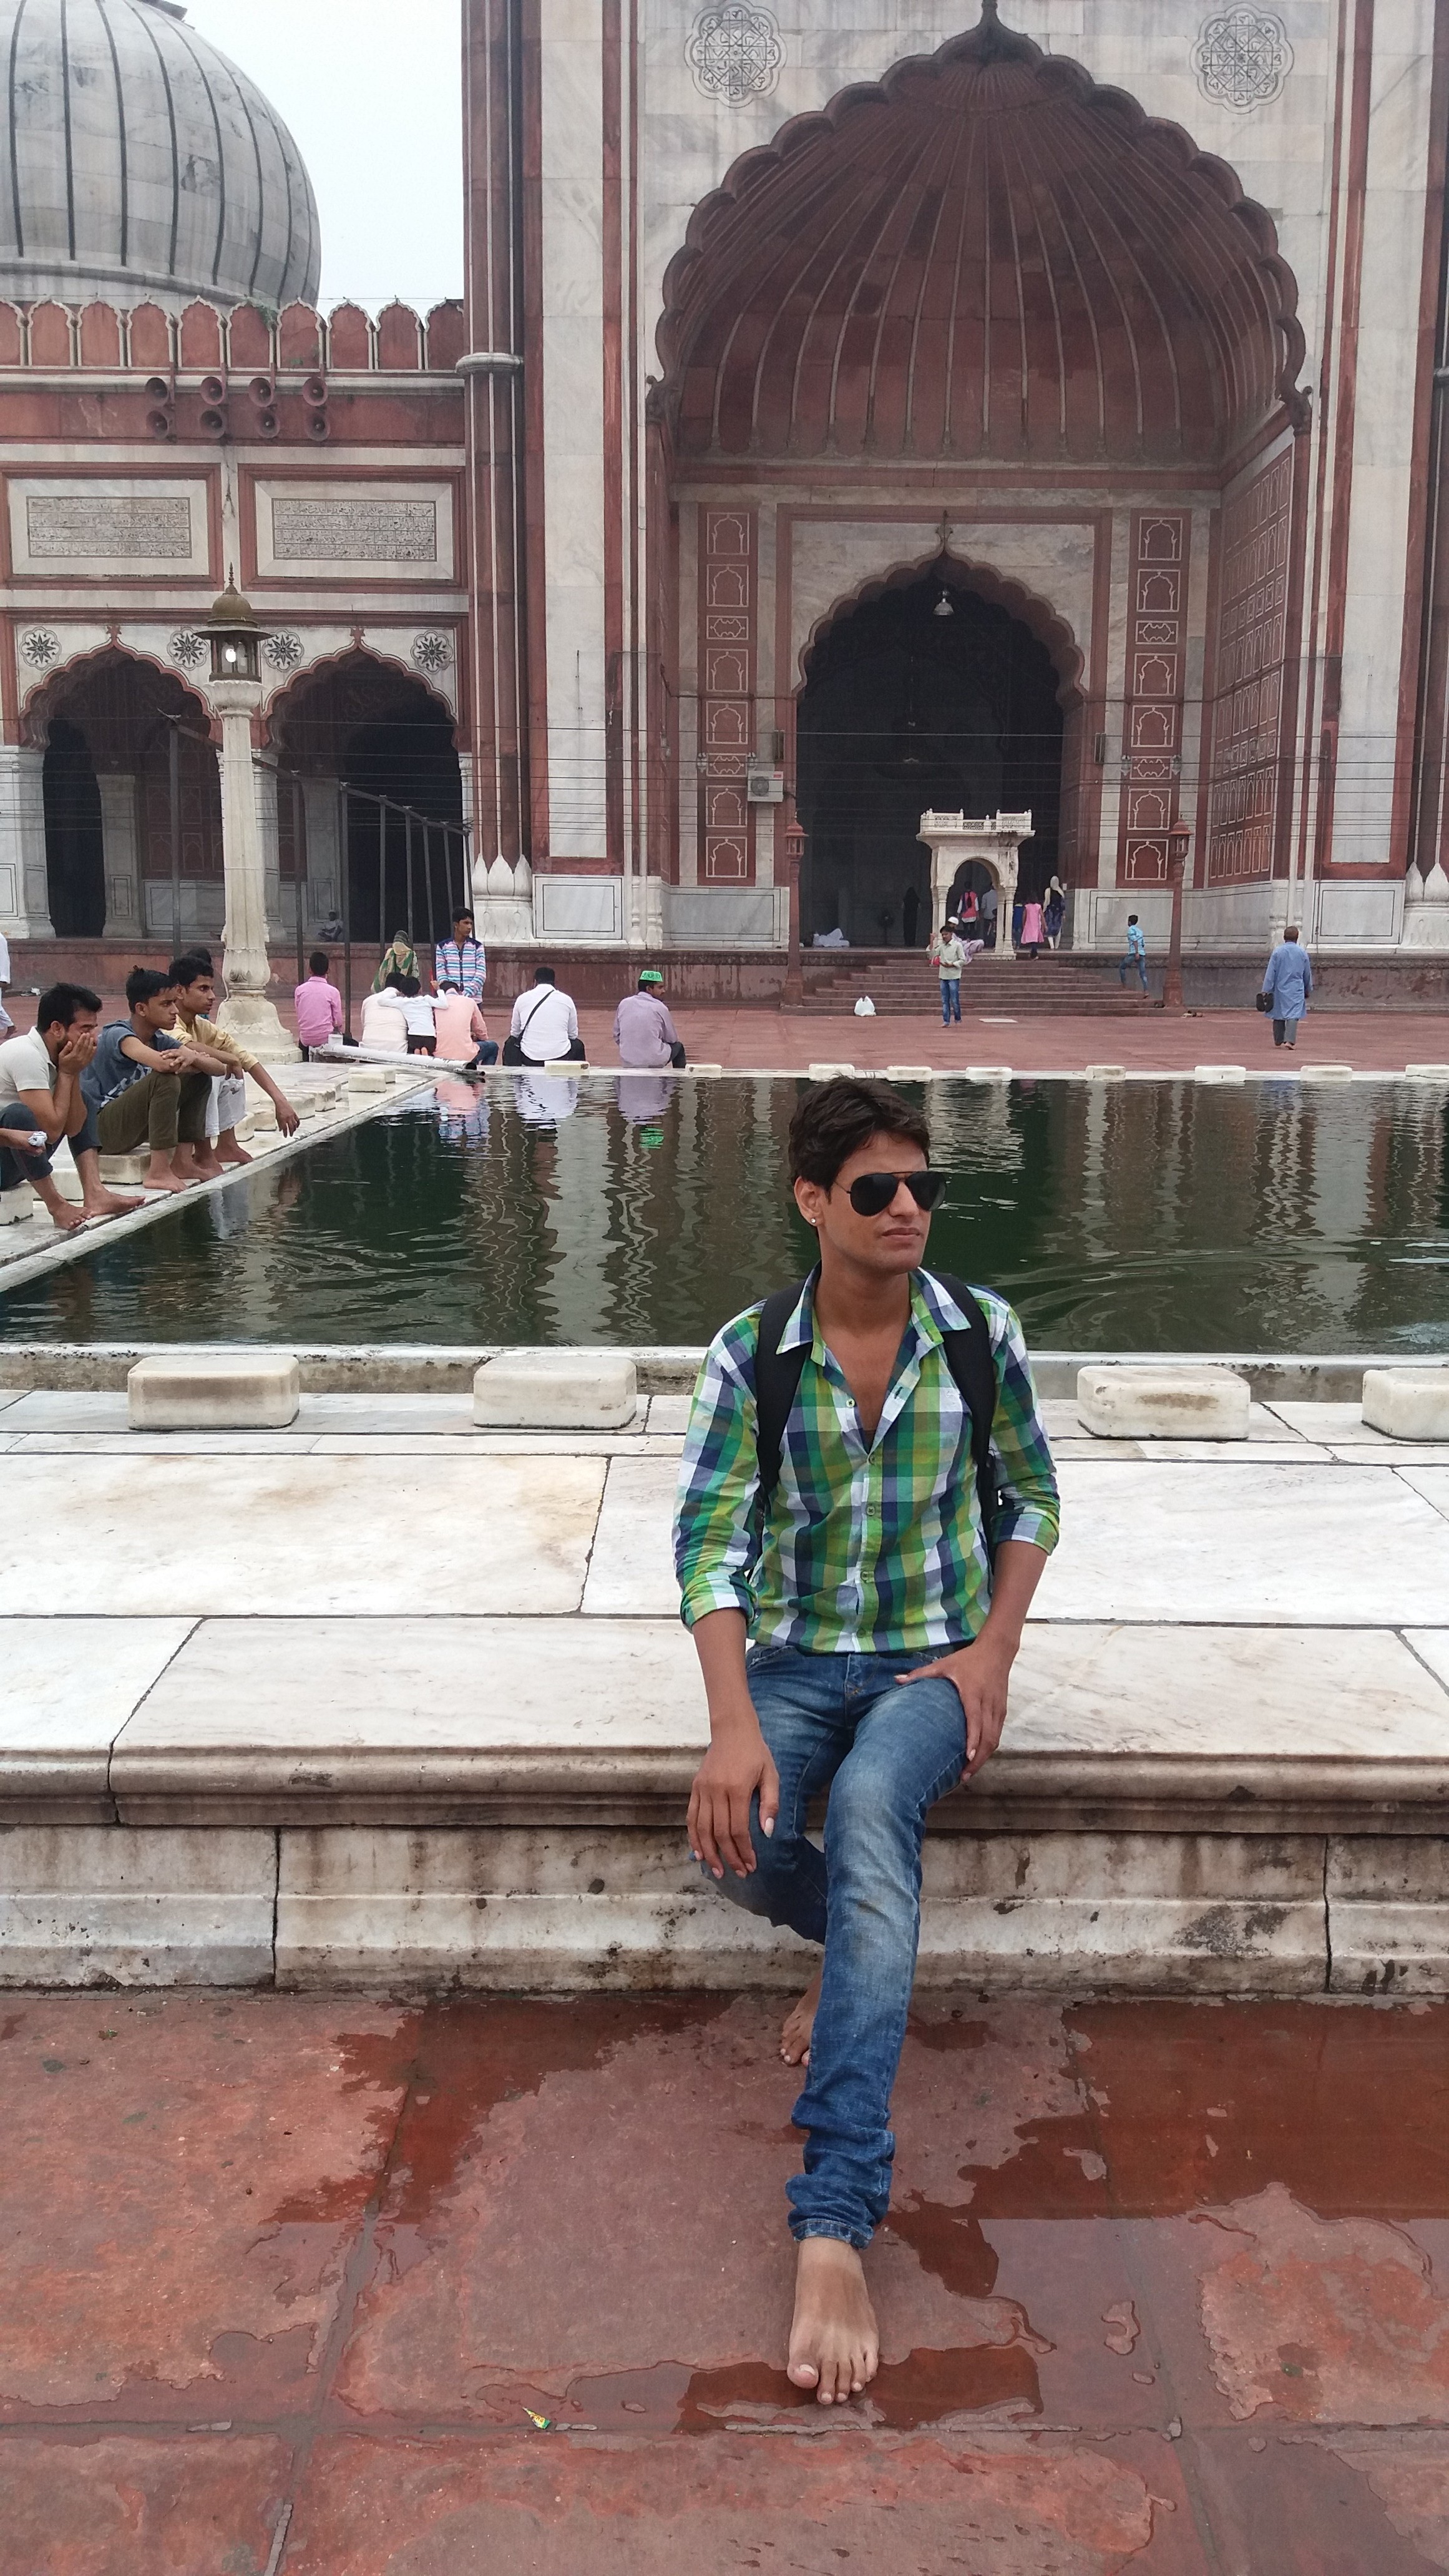
people, travel, spring, tourism, temple, photograph, image